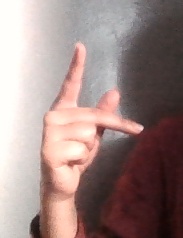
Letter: dha